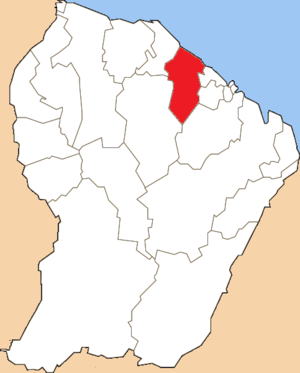
Situation du canton dans le département de la Guyane
Le canton de Kourou est une ancienne division administrative française, située dans le département de la Guyane, dans l'arrondissement de Cayenne.